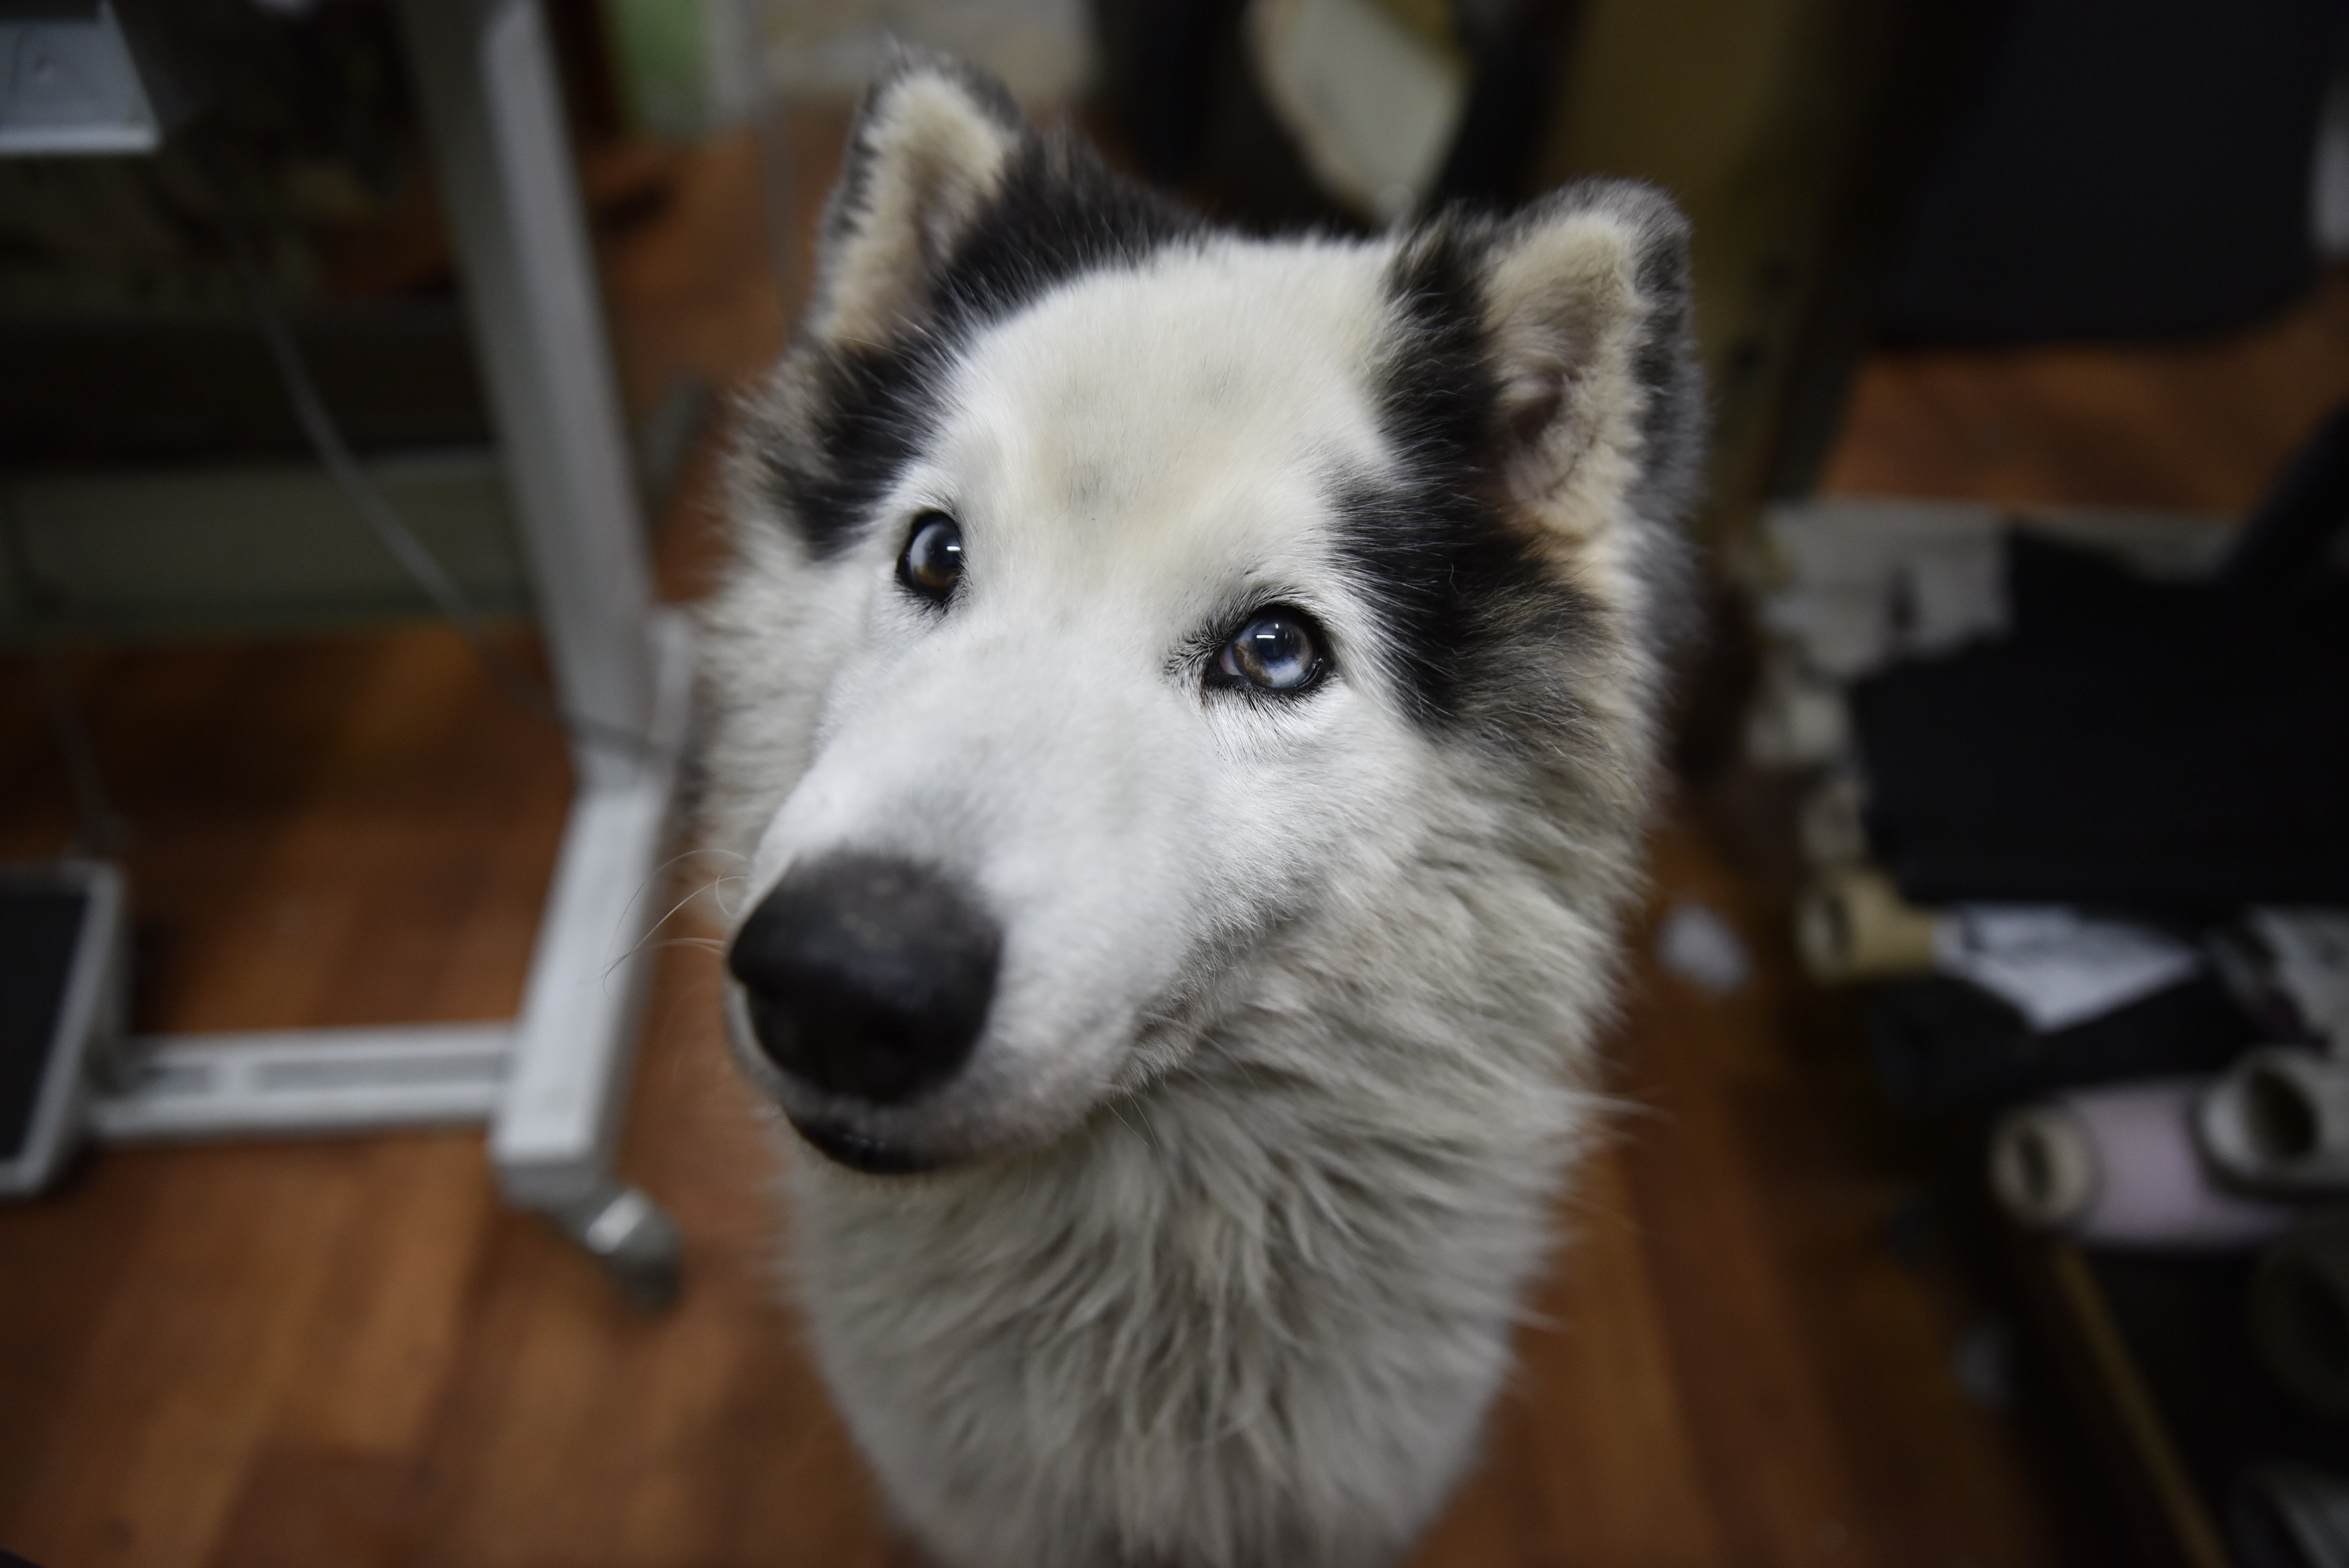
white, dog, cute, mammal, wolf, vertebrate, dog breed, sled dog, siberian husky, alaskan malamute, dog like mammal, saarloos wolfdog, wolfdog, carnivoran, dog breed group, greenland dog, east siberian laika, west siberian laika, dog crossbreeds, tamaskan dog, northern inuit dog, native american indian dog, miniature siberian husky